St John's Church, Barmouth

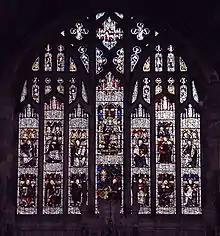
The East Window of St John's Church above the High Altar. The Window depicts Christ in His Majesty with his twelve Disciples and St John the Evangelist

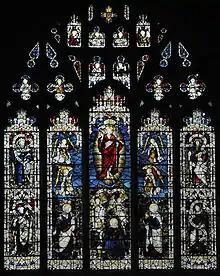
The West Window of St John's Church above the Font. The Window shows the Risen Christ and Angels.

The Main East Window shows Christ in His Majesty with disciples and St John the Evangelist. The West window depicts the "Risen Christ with Angels". The side windows of the Sanctuary show various scenes of the resurrection: Easter Morning, Woman at the Tomb, Christ with Doubting Thomas and the Charge to St Peter. The three windows of the Lady Chapel show the Annunciation and the Nativity.